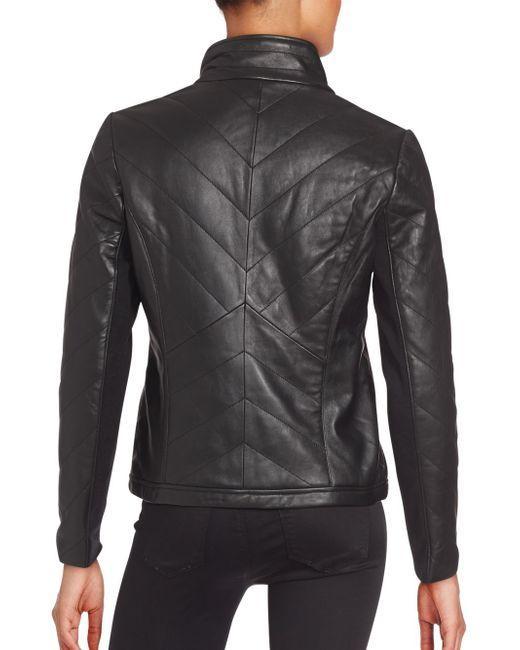
Schwarze Lederjacke mit Triangel-Design, Freizeitkleidung